Otha Foster

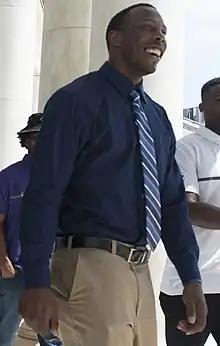
Foster at Arlington National Cemetery in 2017

Otha Foster III (born September 27, 1988) is an American former professional football defensive back. He played college football at West Alabama. He was a member of the Kansas City Chiefs and Baltimore Ravens of the National Football League (NFL), and the Toronto Argonauts, Edmonton Eskimos, Saskatchewan Roughriders and BC Lions of the Canadian Football League (CFL).